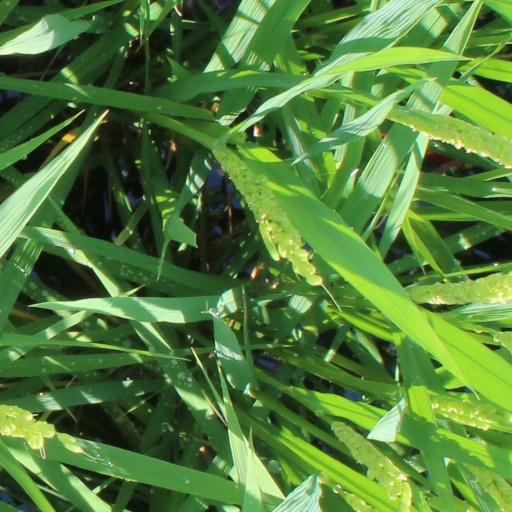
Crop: rice